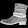
Label: Ankle boot